Uncharacterized protein C15orf32

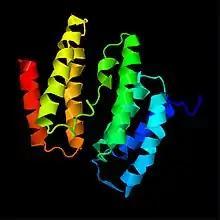
Tertiary structure predicted by I-TASSER for C15orf32 with highest confidence

A transmembrane segment is predicted between amino acids 51 and 71 by Phobius and amino acids 57 and 71 by SAPS. The N-terminus is predicted to be outside of the cytoplasm, and the C-terminus within the cytoplasm. The Chou–Fasman algorithm predicts a beta sheet in this region, as well as much of region between amino acids 114 and 147. I-TASSER was used to predict the tertiary structure. The top model predicted eight alpha helices, including one between amino acids 51 and 71 concurrent with the transmembrane segment predicted earlier, although this structure had low confidence.